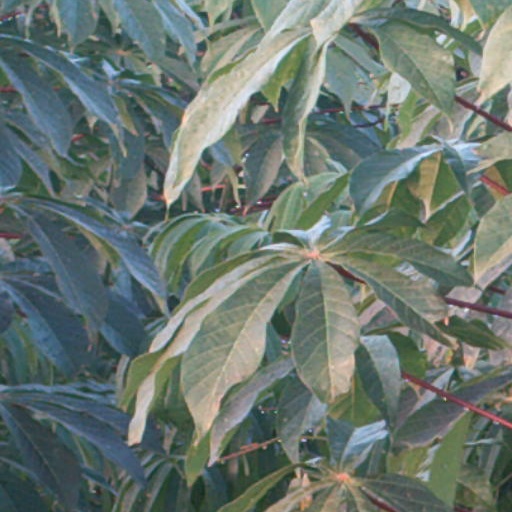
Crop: cassava